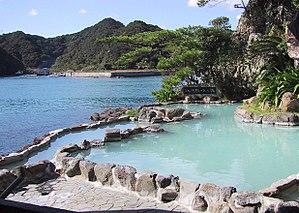
Un onsen est un bain thermal japonais. Il s'agit de bains chauds, généralement communs, intérieurs ou extérieurs, dont l'eau est issue de sources volcaniques parfois réputées pour leurs propriétés thérapeutiques. La nudité y est de rigueur. Le terme désigne à la fois la source, les bains mais aussi la station thermale construite autour des bains.
La préfecture de Wakayama est une préfecture du Japon, la plus au sud de l'île de Honshū.
Une source chaude est une source dont l'eau qui sort du sol est chauffée par un processus géothermique. Il y a des sources chaudes sur tous les continents, ainsi qu'au fond des mers.